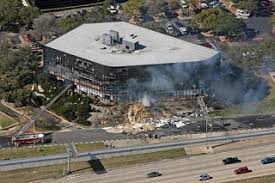
Label: urban_fire